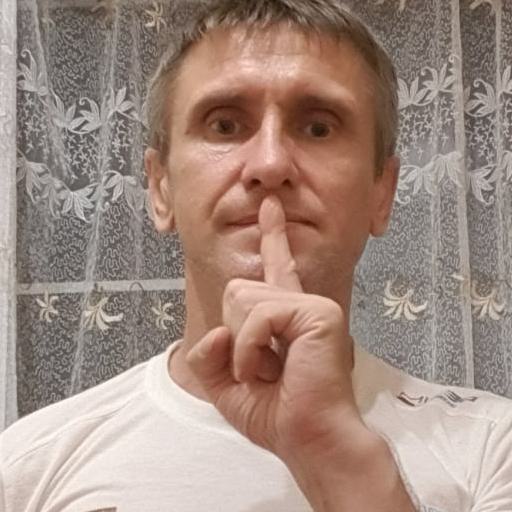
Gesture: mute